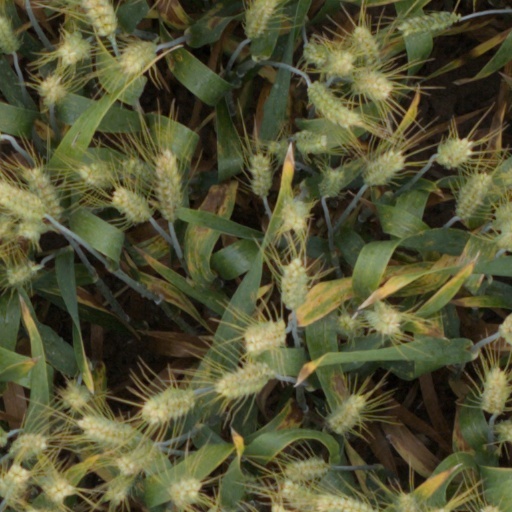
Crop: wheat